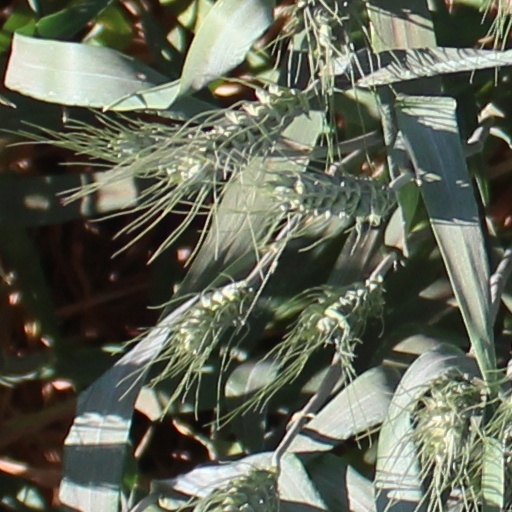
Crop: wheat